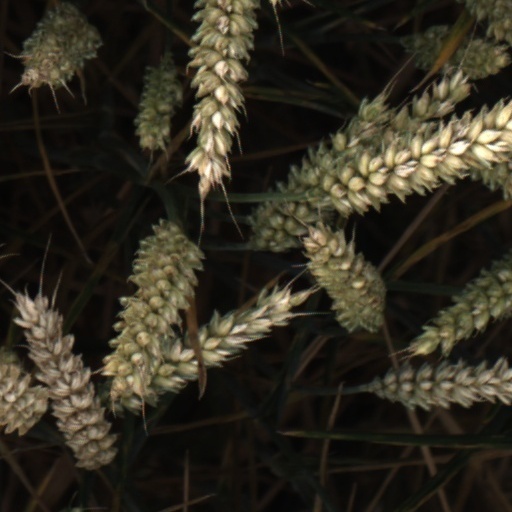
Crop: wheat